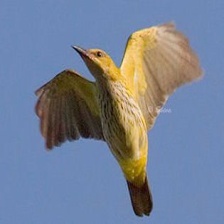
Species: EURASIAN GOLDEN ORIOLE
Scientific name: ORIOLUS ORIOLUS